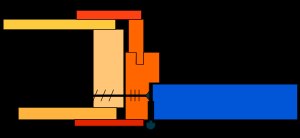
Karm
Tegning af en dør bestående af blandt andet dørblad og dørkarme.
En karm er den bærende faste del, der omslutter et dørblad eller en vinduesramme. Er typisk benævnt henholdsvis vindueskarm eller dørkarm.